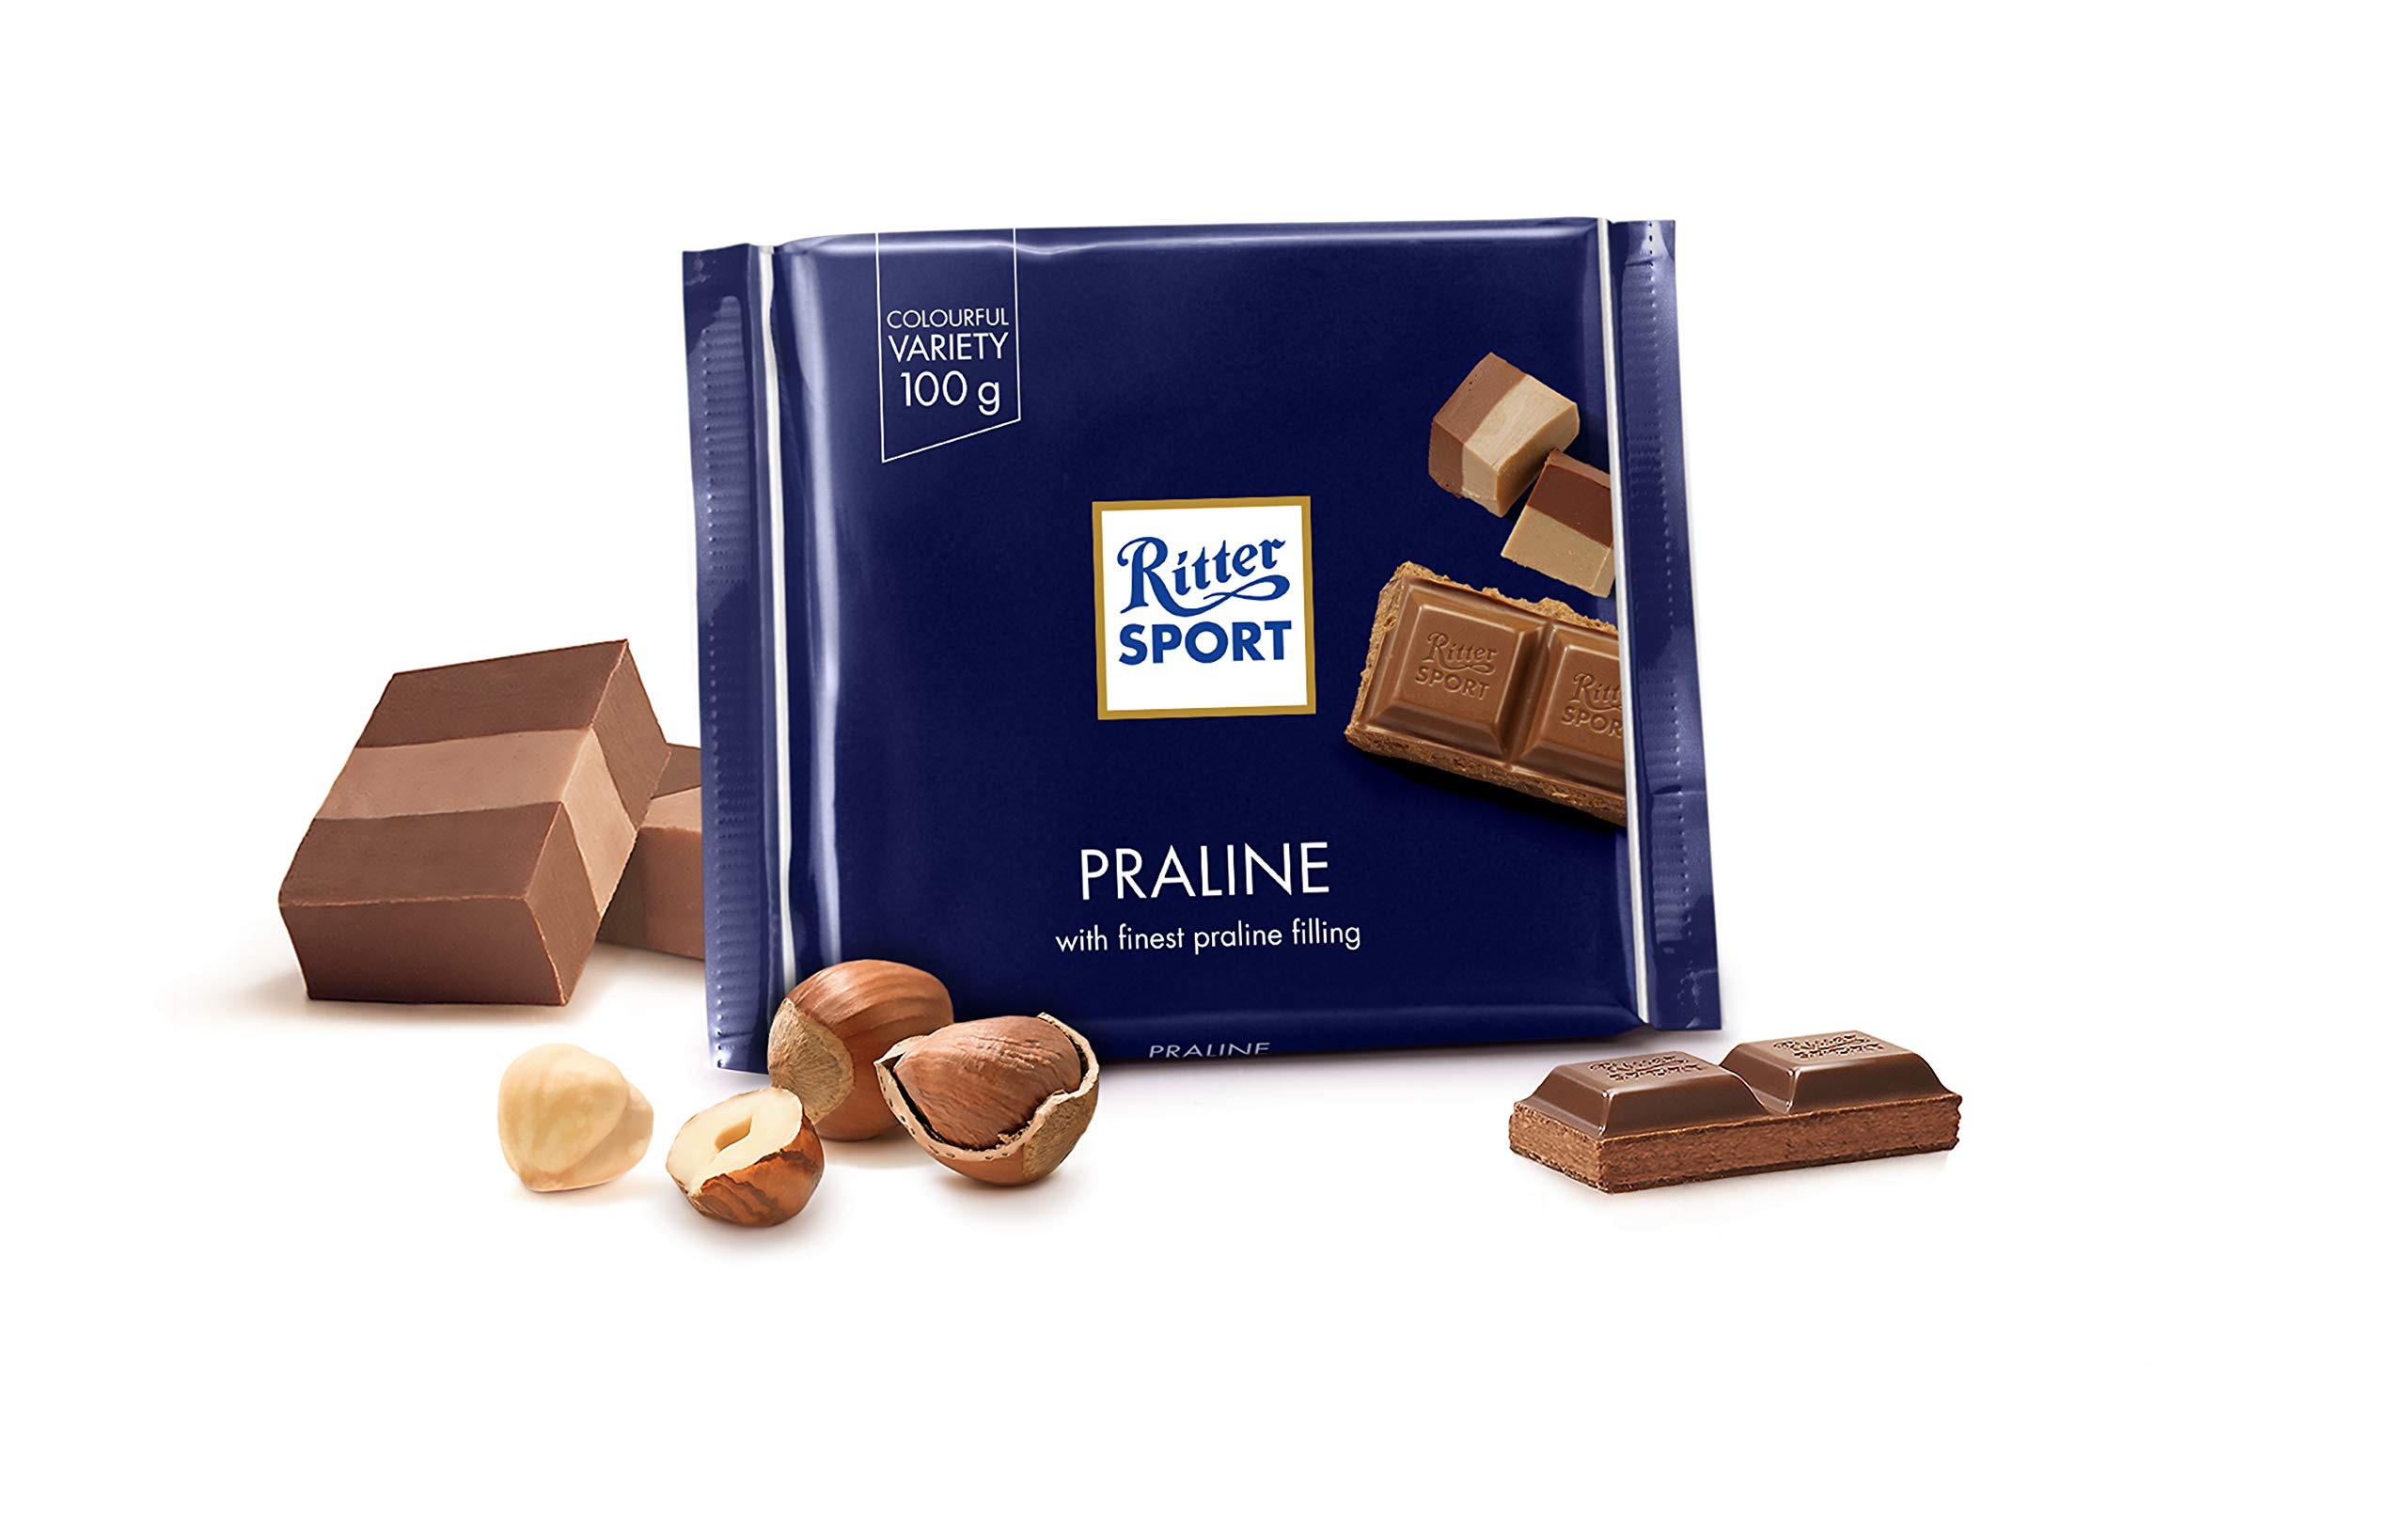
Item Name: Ritter Sport Milk Chocolate with Nougat (Nugat) Praline 100g/3.52oz (Pack of 2)
Value: 7.0
Unit: Ounce

Price: 14.99